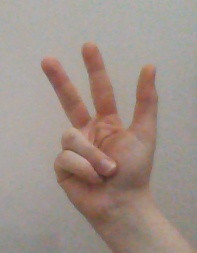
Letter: al